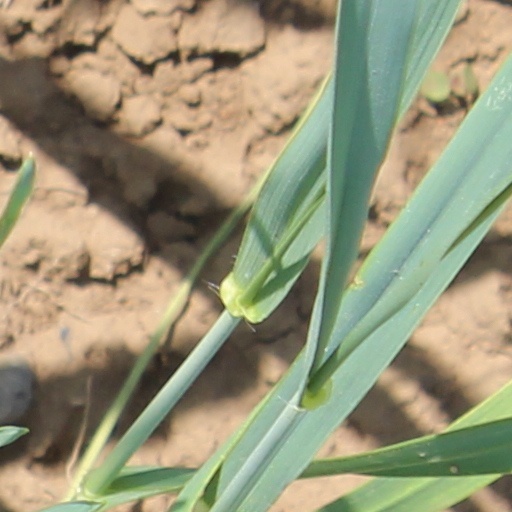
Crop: wheat